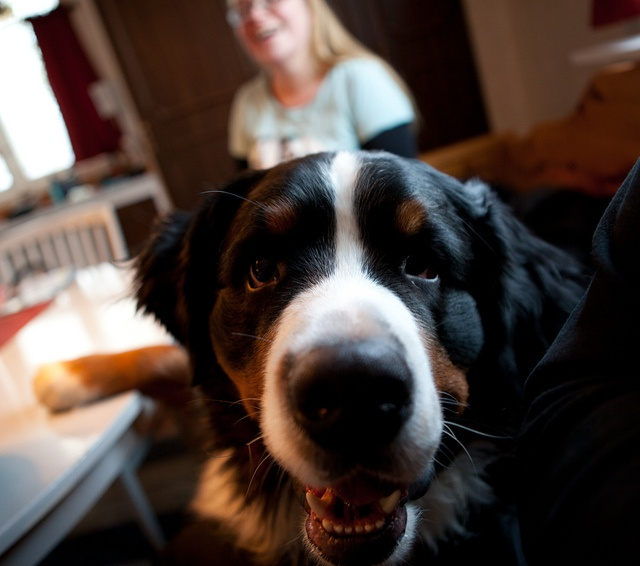
The face of a friendly dog at the table
A woman sitting in back of a black and white dog laying on a couch.
A close up of a dog stretched out next to a woman.
A dog with his face toward the camera
A black, brown and white dog with a person behind it.